Daguerreobase

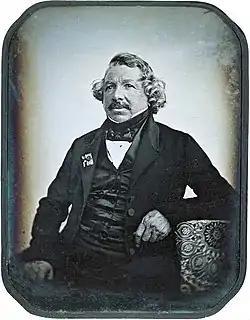
Daguerreotype of Louis Daguerre in 1844 by Jean-Baptiste Sabatier-Blot

Daguerreobase is a public platform of archives, libraries, museums and private contributors from across Europe. Daguerreobase assembles and preserves information on daguerreotypes. It aims to bring together digital images and descriptions of more than 25,000 European historical daguerreotypes, daguerreotype equipment, and related literature.